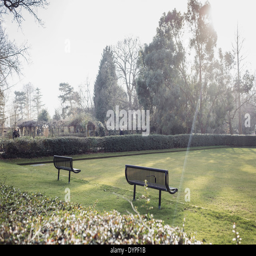
view of an area in park with benches